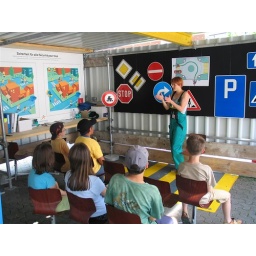
Nicholas gets schooling in proper road use before being allowed on the quad bikes